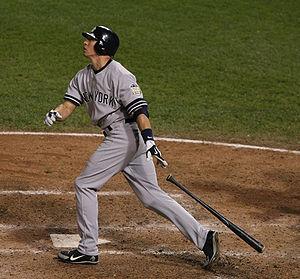
Bryan Cody Ransom est un joueur d'avant-champ des Ligues majeures de baseball sous contrat avec les Diamondbacks de l'Arizona.